Fatih Mosque, Istanbul

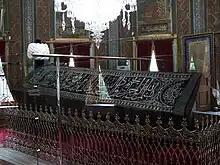
The tomb of Mehmed II (d. 1481)

The graveyard beside the mosque contains the tombs ("türbes") of Sultan Mehmed II and his consort Gülbahar Hatun. Both were reconstructed after the earthquake. The "türbe" of the Conqueror has a lavishly decorated interior and is a popular site for official ceremonies. It was customary for new sultans to visit the tomb immediately after being invested with the Sword of Osman at Eyüp Sultan Mosque. Gulbahar's "türbe" is more simple, with classic lines, and may closely resemble the original. The graveyard also contains the last resting places of many important state officials, including field marshal Gazi Osman Pasha whose tomb was designed by Kemaleddin Bey. The distinguished Ottoman scholar and university professor Halil İnalcık was buried here in 2016.